Worlds End (2024)

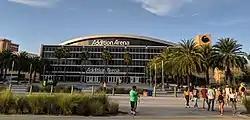
The event was held at the Addition Financial Arena in Orlando, Florida.

In December 2023, the American professional wrestling promotion All Elite Wrestling (AEW) held a pay-per-view (PPV) event titled Worlds End, which hosted the finals of the first-ever Continental Classic tournament. On April 11, 2024, AEW announced that the second Worlds End event would take place on December 28, 2024, at the Addition Financial Arena in Orlando, Florida, located on the campus of the University of Central Florida, thus establishing Worlds End as an annual PPV and the host for the finals of the annual Continental Classic.